Butcher, Baker, Nightmare Maker

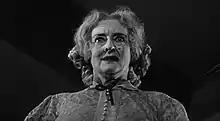
The character of the unhinged Cheryl was partly inspired by female film antagonists such as Baby Jane Hudson in "What Ever Happened to Baby Jane?" (1962)

Producer and co-writer Stephen Breimer co-wrote the film's screenplay with Boon Collins and Alan Jay Glueckman, aspiring to blend elements of character-driven films led by female villains (such as "What Ever Happened to Baby Jane?") with the slasher film. The genesis of the story was based on Breimer's own curiosity about his biological parents, as he himself was adopted. Though the core of the plot was devised by Breimer and Glueckman, Boone, a writer from Vancouver, helped write several sequences, including the opening car crash death of Billy's parents.